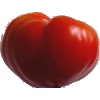
Label: Tomato 3